History of the Queensland Police

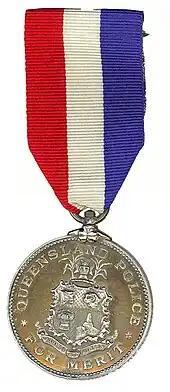

On 6 November 1867 Constable Patrick William Cahill and Constable John Francis Power were poisoned and shot in the head at the MacKenzie River Crossing while escorting a consignment of bank notes and bullion from Rockhampton to Clermont. The first major test for the Detective Office was to solve their murders.